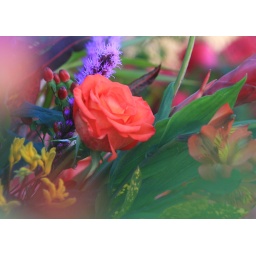
Cut flower bouquet taken at the Farmer's Market in Sarasota Florida.